Short-track speed skating at the 2018 Winter Olympics – Men's 5000 metre relay

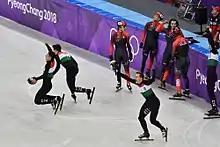
Team Hungary celebrates their victory

The Men’s 5000 metre relay in short track speed skating at the 2018 Winter Olympics took place on 13 and 22 February 2018 at the Gangneung Ice Arena in Gangneung, South Korea. The race was won by Hungary, this was Hungary's first ever Winter Olympics gold medal.